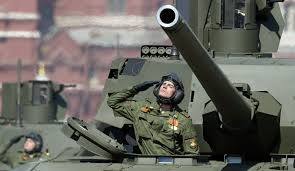
Label: T-14